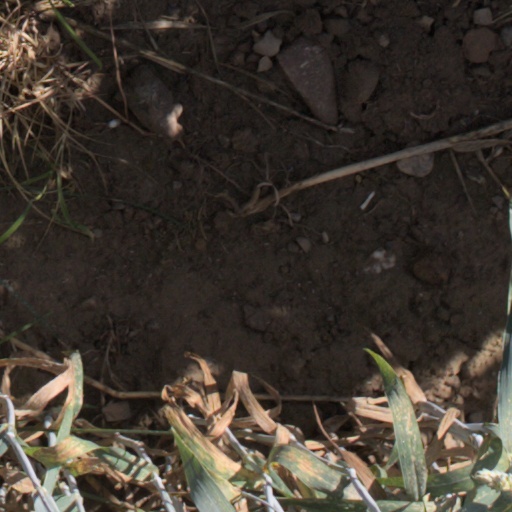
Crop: wheat